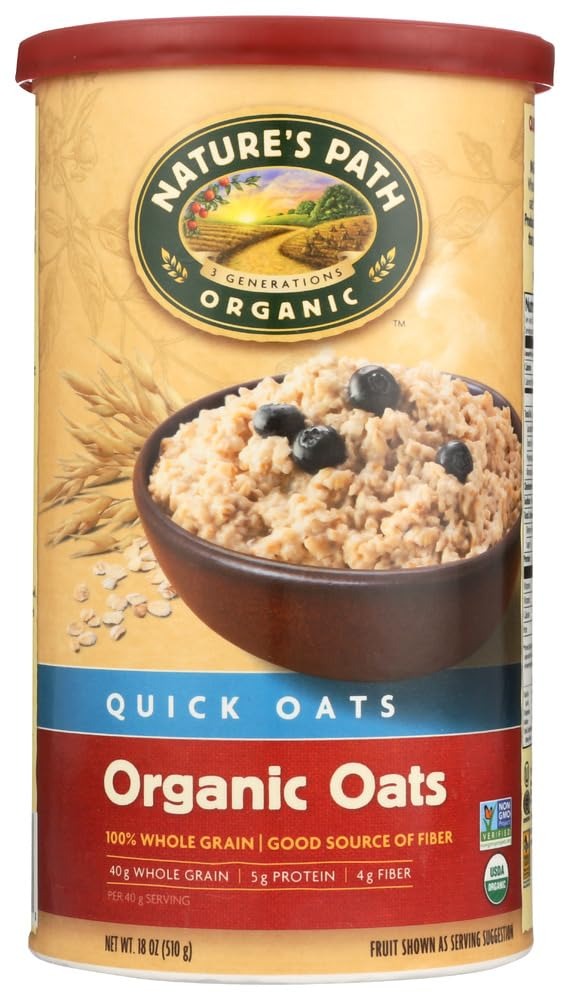
Item Name: Country Choice Quick Oats - 18 OZ
Value: 0.0
Unit: Count

Price: 4.49